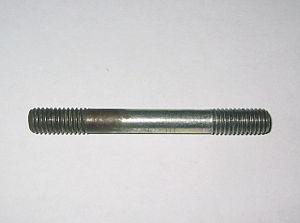
Goujon